Martin F. Smith

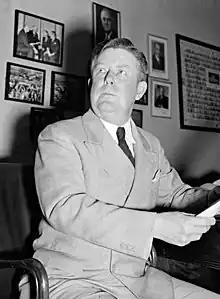
Smith in 1939

Martin Fernard Smith (May 28, 1891 – October 25, 1954) was a U.S. Representative from Washington.